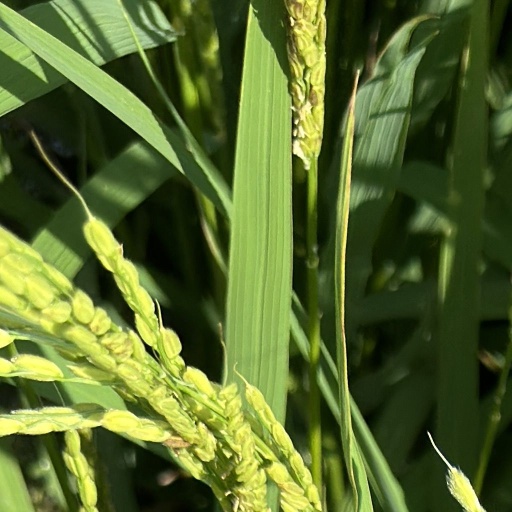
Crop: rice